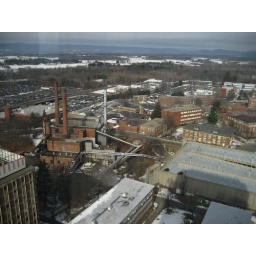
on the 23 floor of U Mass Amherst library looking over the University